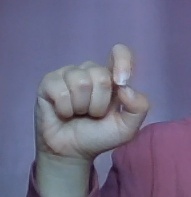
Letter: fa